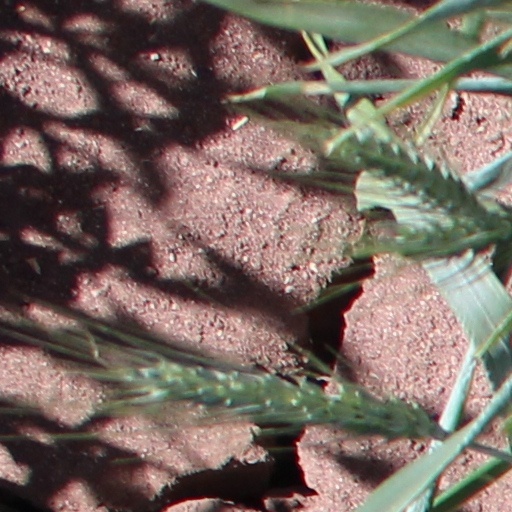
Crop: wheat